Ma Lin (warlord)

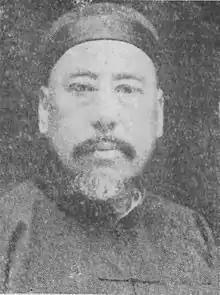
General Ma Lin

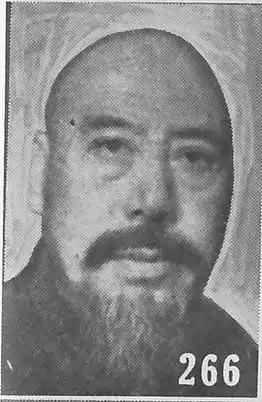
Ma Lin (date unknown)

Ma Lin (Xiao'erjing: , ; 1873 – 26 January 1945) was the governor of Qinghai 1931–38 and the brother of Ma Qi. A Hui Muslim born in 1873, Linxia County, Gansu, he mainly acceded to the posts of his brother, being general of southeastern Gansu province, as well as councillor of the Qinghai provincial government and acting head of the Construction Bureau of Qinghai province. His father was Ma Haiyan.